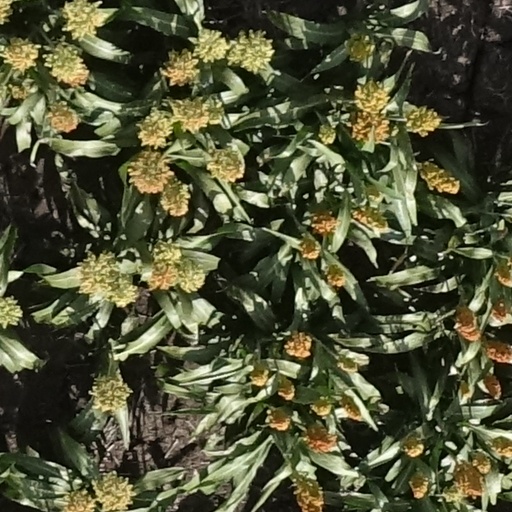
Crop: sorghum